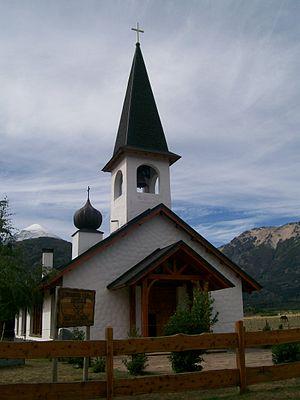
La province de Neuquén est une province d'Argentine, qui se trouve à l'extrémité nord-ouest de la Patagonie argentine. Avec une superficie de 94 378 km², elle est la plus petite province des régions australes du pays. Sa géographie s'abîme sur l'imposante Cordillère des Andes.